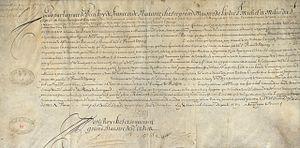
Commission donnée par Louis XIV au duc de Liancourt et au marquis de Saint Simon pour informer de la noblesse de Guillaume de Melun, prince d'Espinoy, en vue de sa nomination au grade et dignité de commandeur de l'Ordre de Saint Michel et de la Milice du Saint Esprit. Document présentant la signature de Louis XIV.
Alexandre Guillaume de Melun, prince d'Épinoy, était un militaire français du XVIIᵉ siècle.